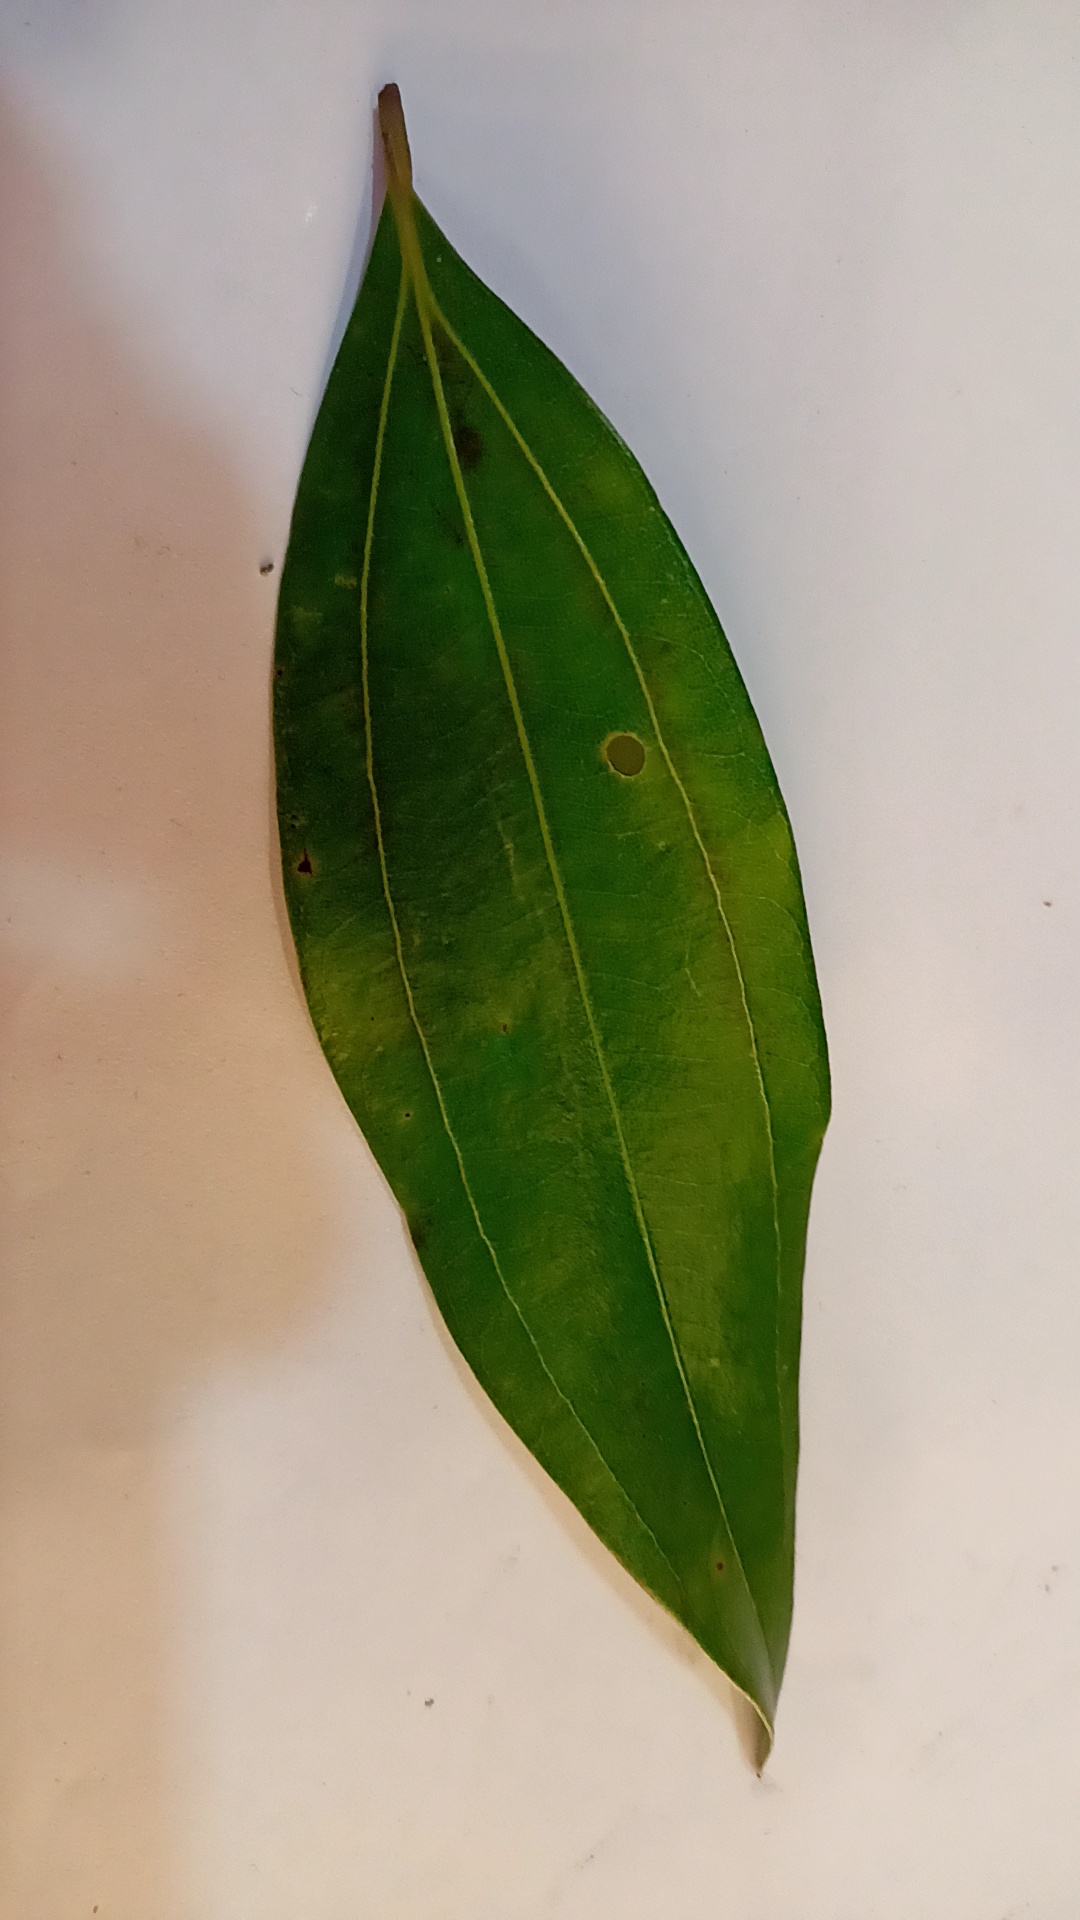
Label: Disease